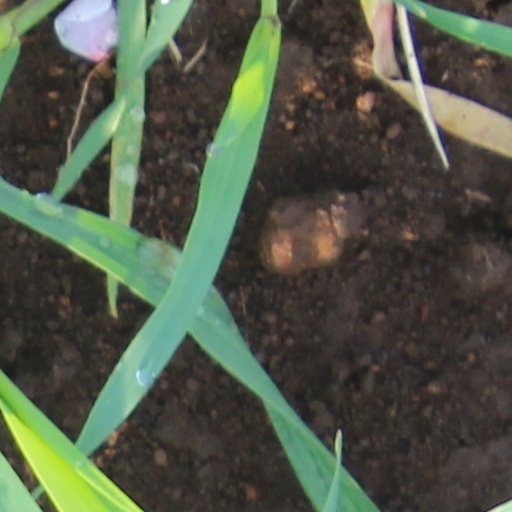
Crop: wheat